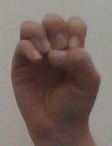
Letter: ha